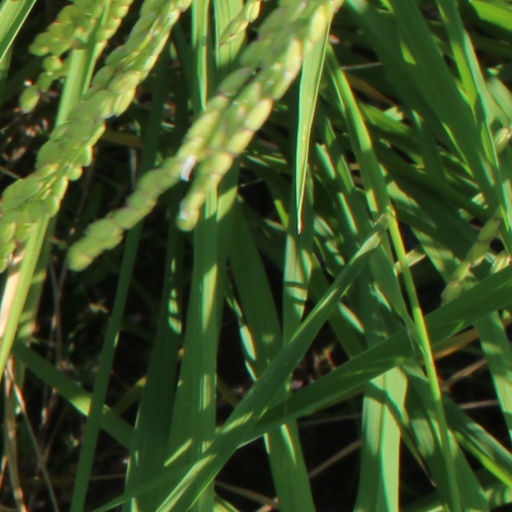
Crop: rice